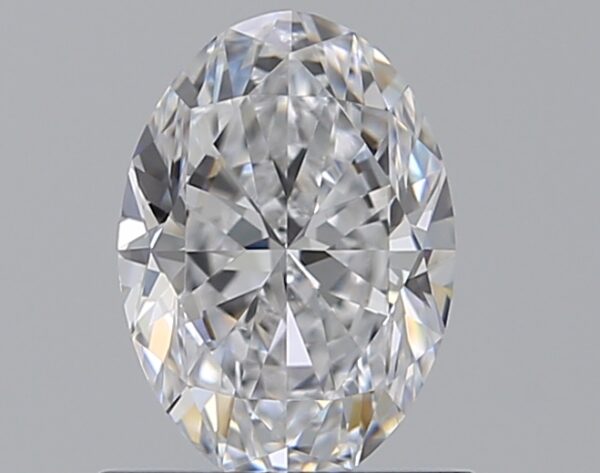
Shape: oval
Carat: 0.7
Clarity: IF
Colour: D
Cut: EX
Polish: EX
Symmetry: VG
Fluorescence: N
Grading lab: GIA
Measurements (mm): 6.88 x 4.86 x 3.1